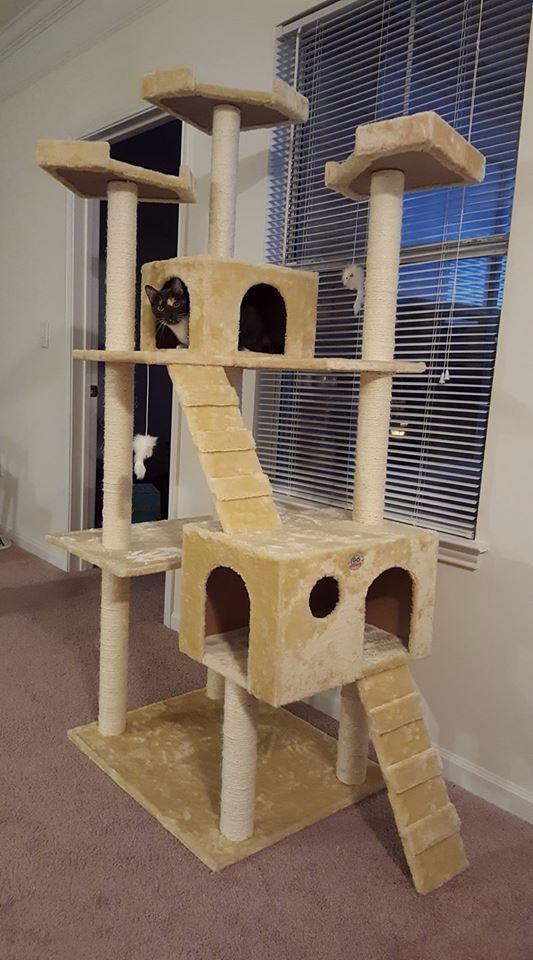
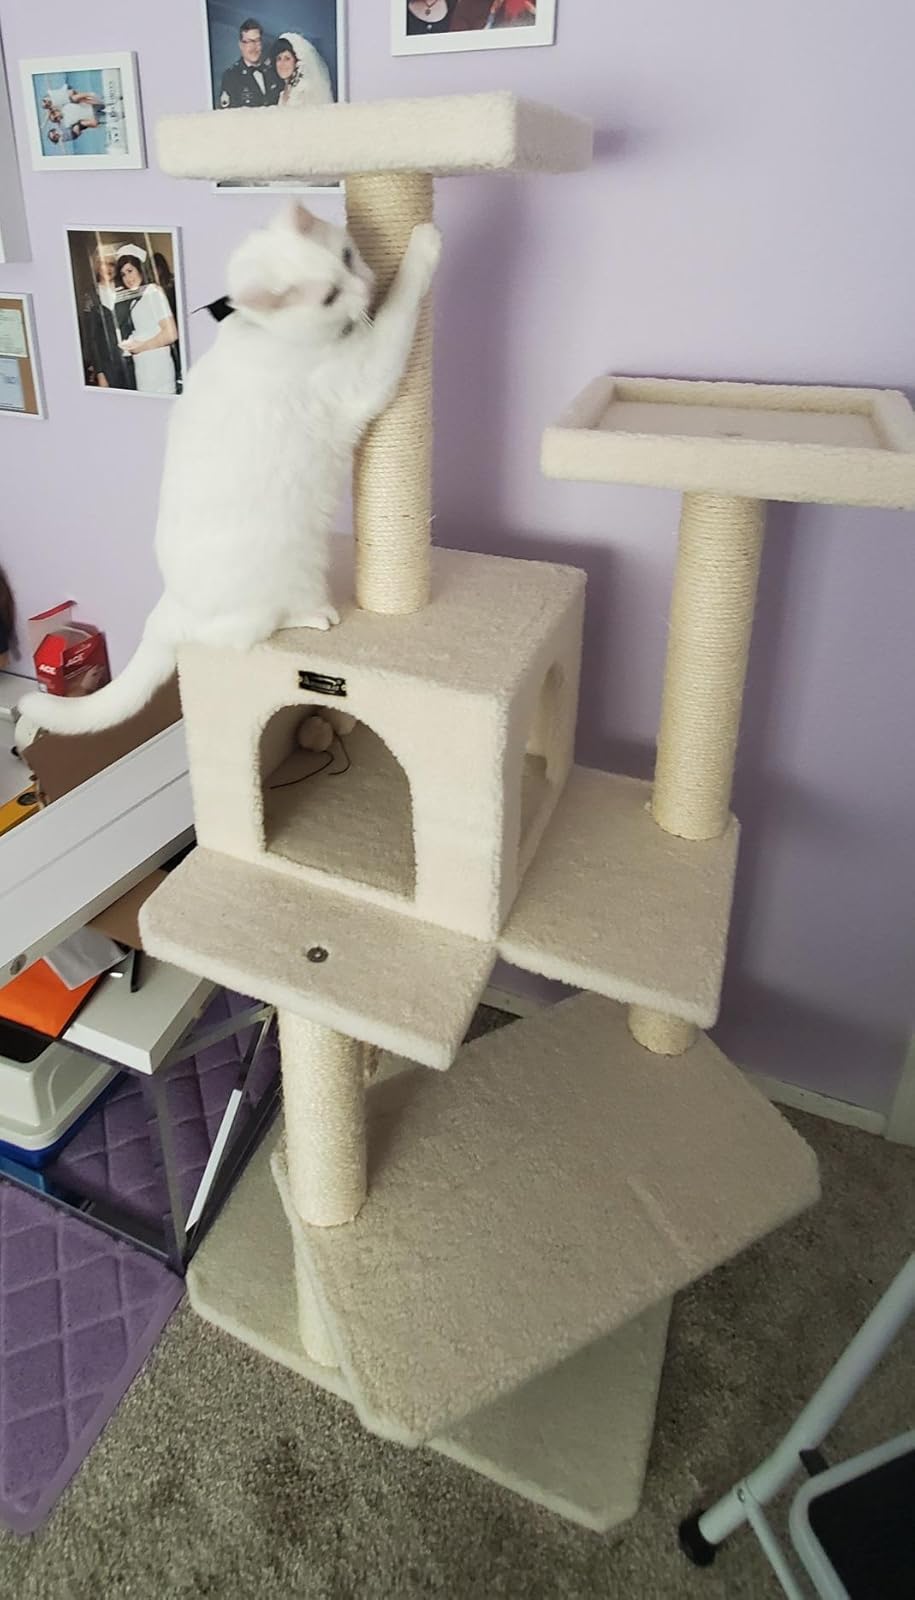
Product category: items_cat tree
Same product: no